Rialto Towers

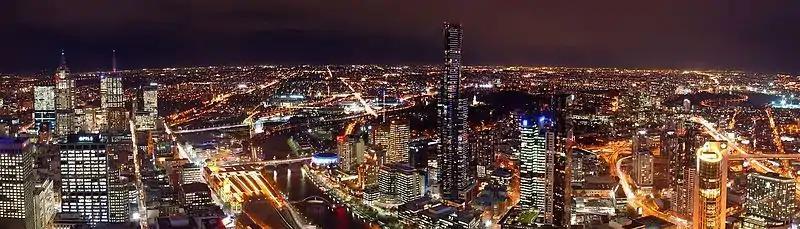
Panoramic view from the Rialto at night showing the Melbourne city centre and Southbank illuminated

The Melbourne Observation Deck opened to the public on 19 July 1994 and was located on the 55th floor of the South Tower, at . Views of up to can be had on a clear day. The floor is serviced by two passenger lifts. On 31 December 2009, the observation deck closed. In 2010, the fine dining restaurant, Vue de Monde, and associated cocktail bar, Lui Bar, opened for trade on Level 55.